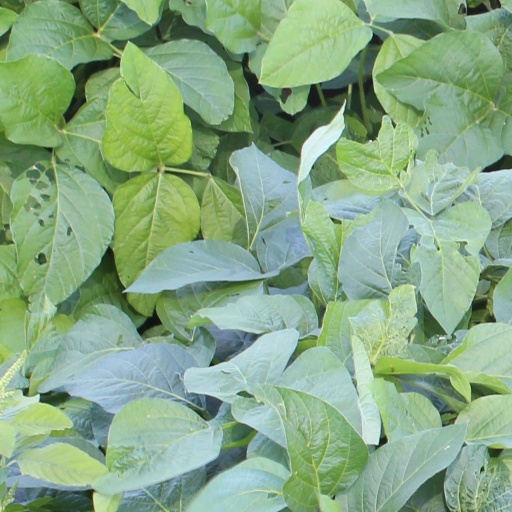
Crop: soybean